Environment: real
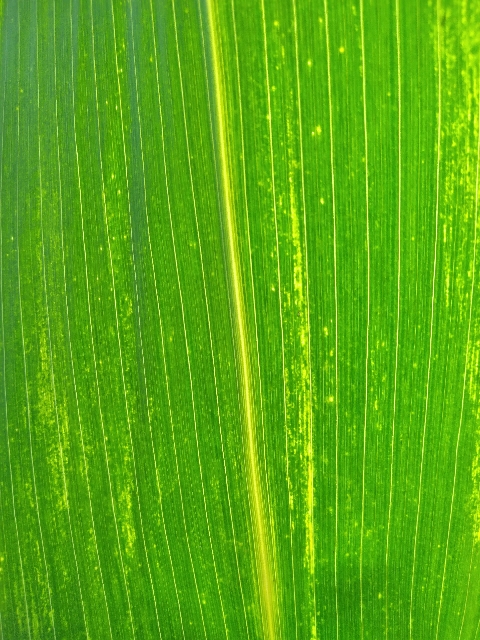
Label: lethal_necrosis